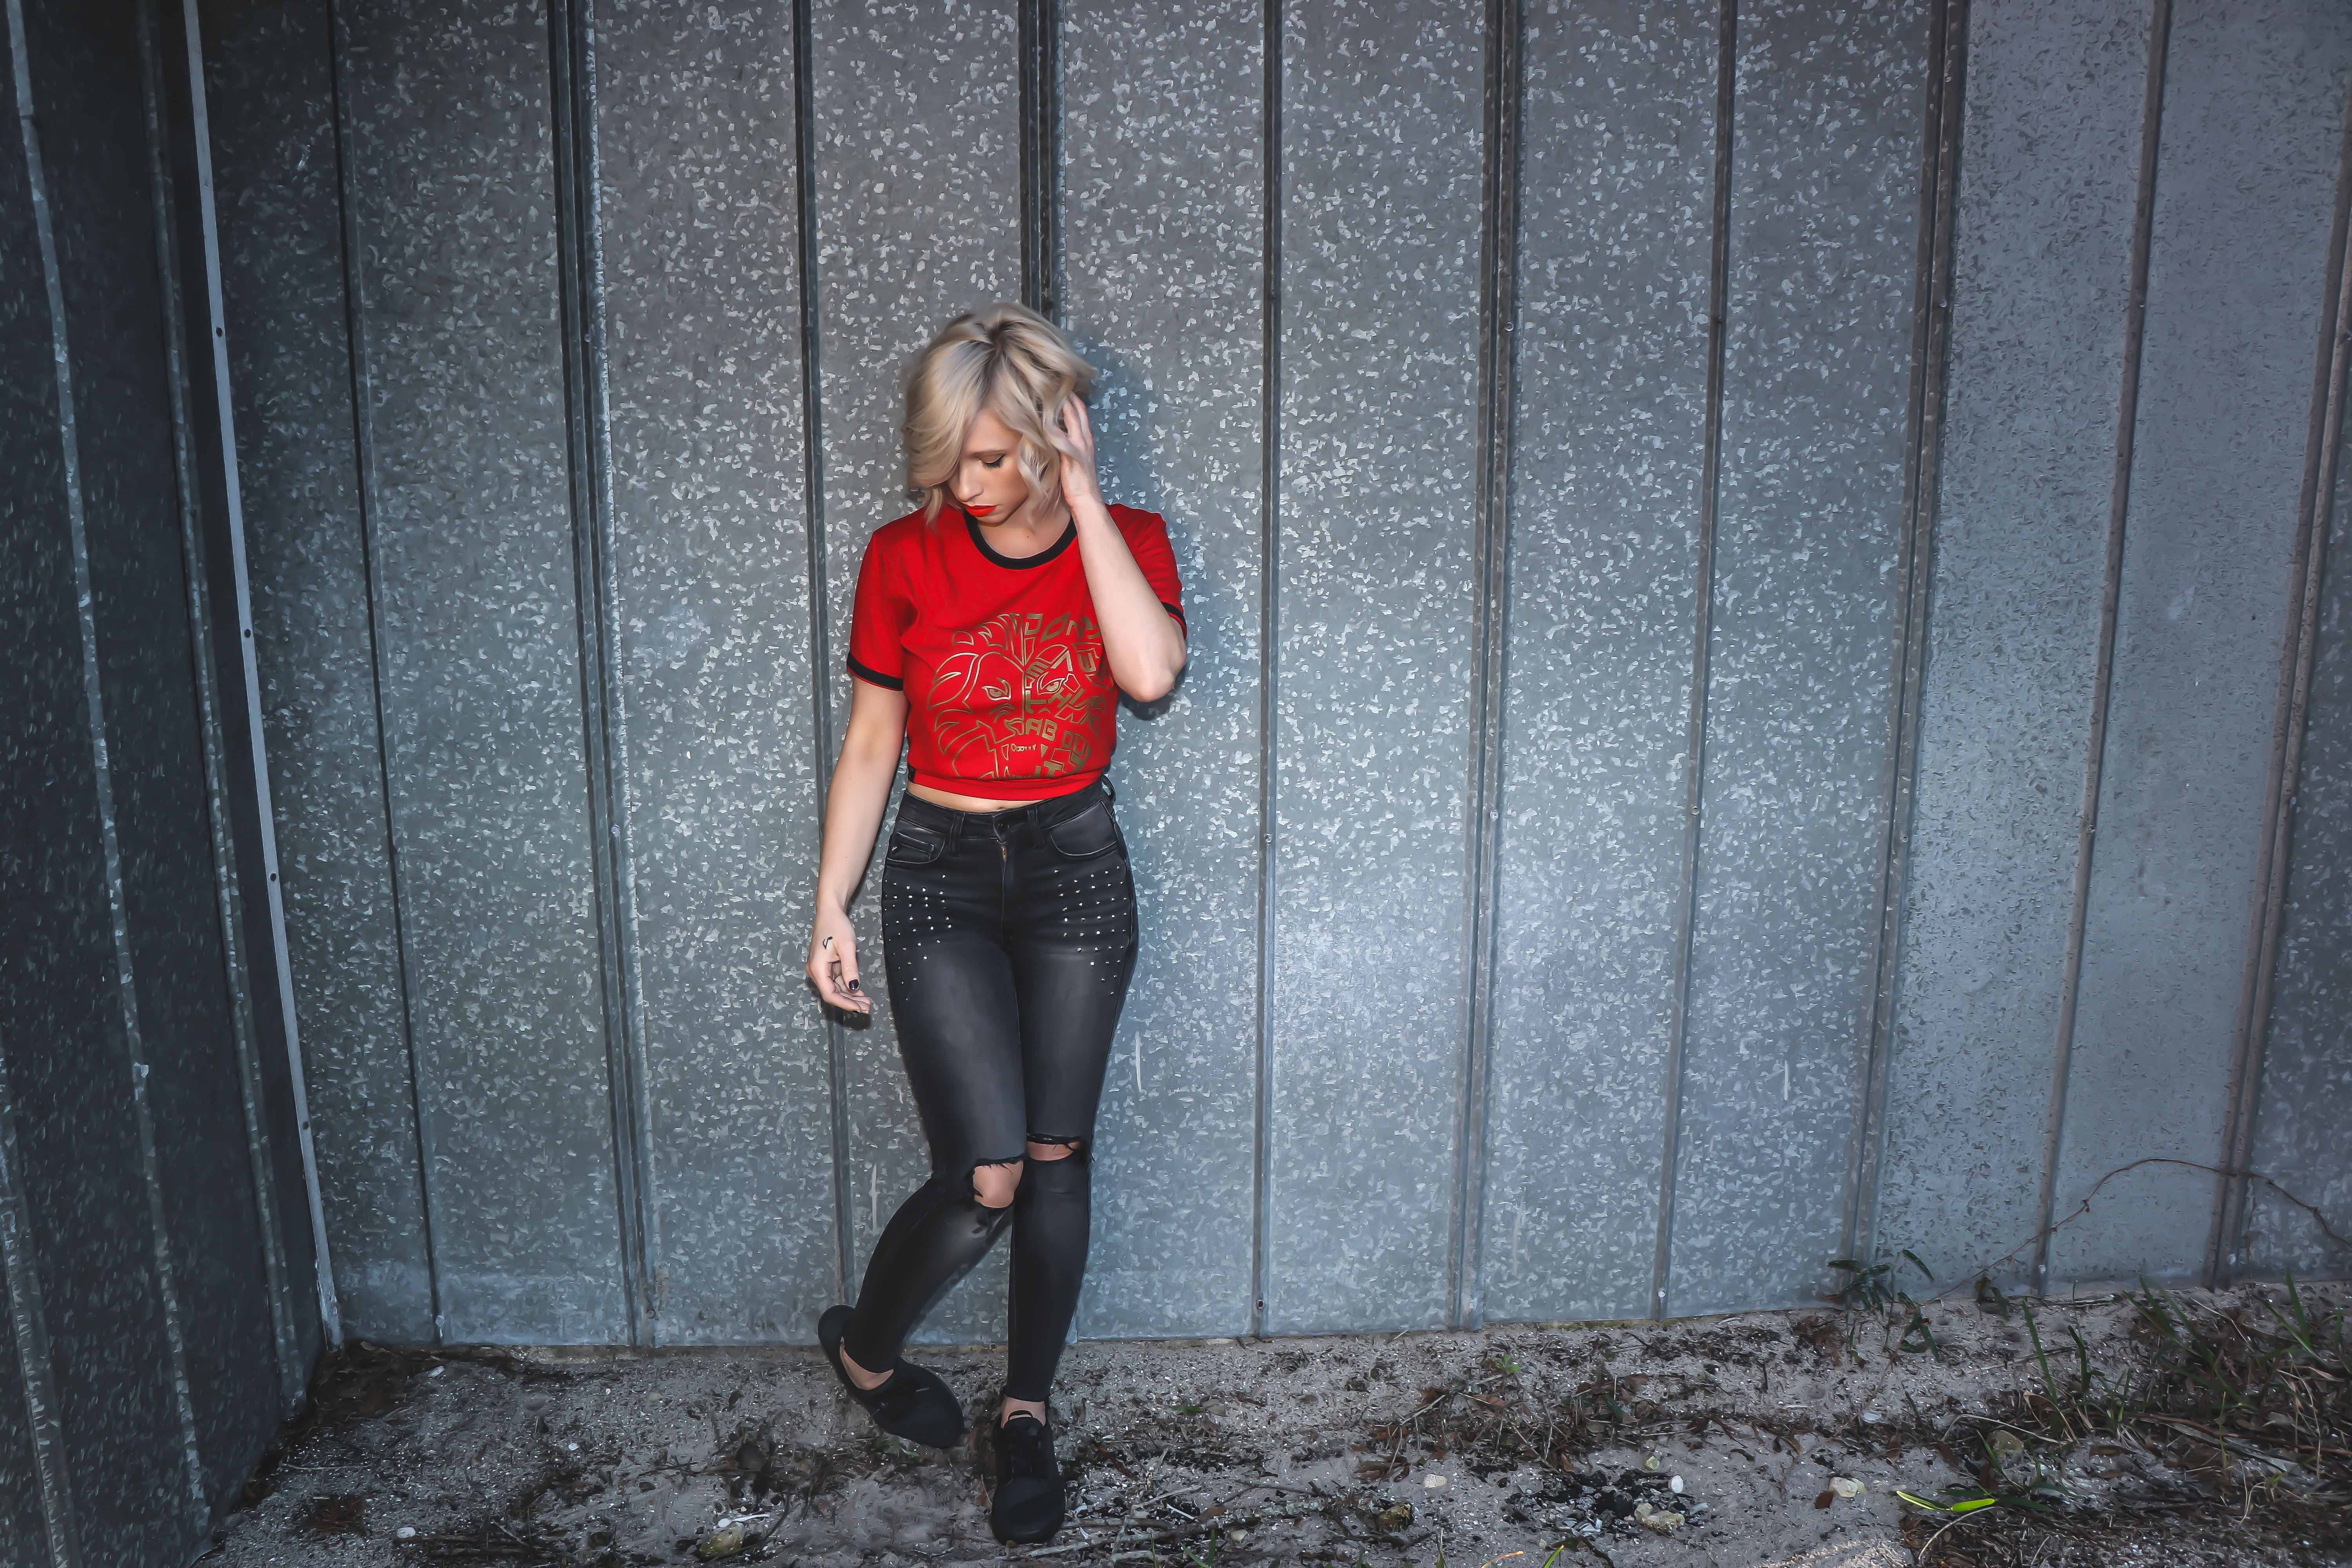
red, clothing, standing, joint, leg, denim, knee, shoulder, leggings, footwear, jeans, photography, fun, photo shoot, tights, textile, waist, trousers, shoe, riding boot, boot, sportswear, flash photography, t shirt